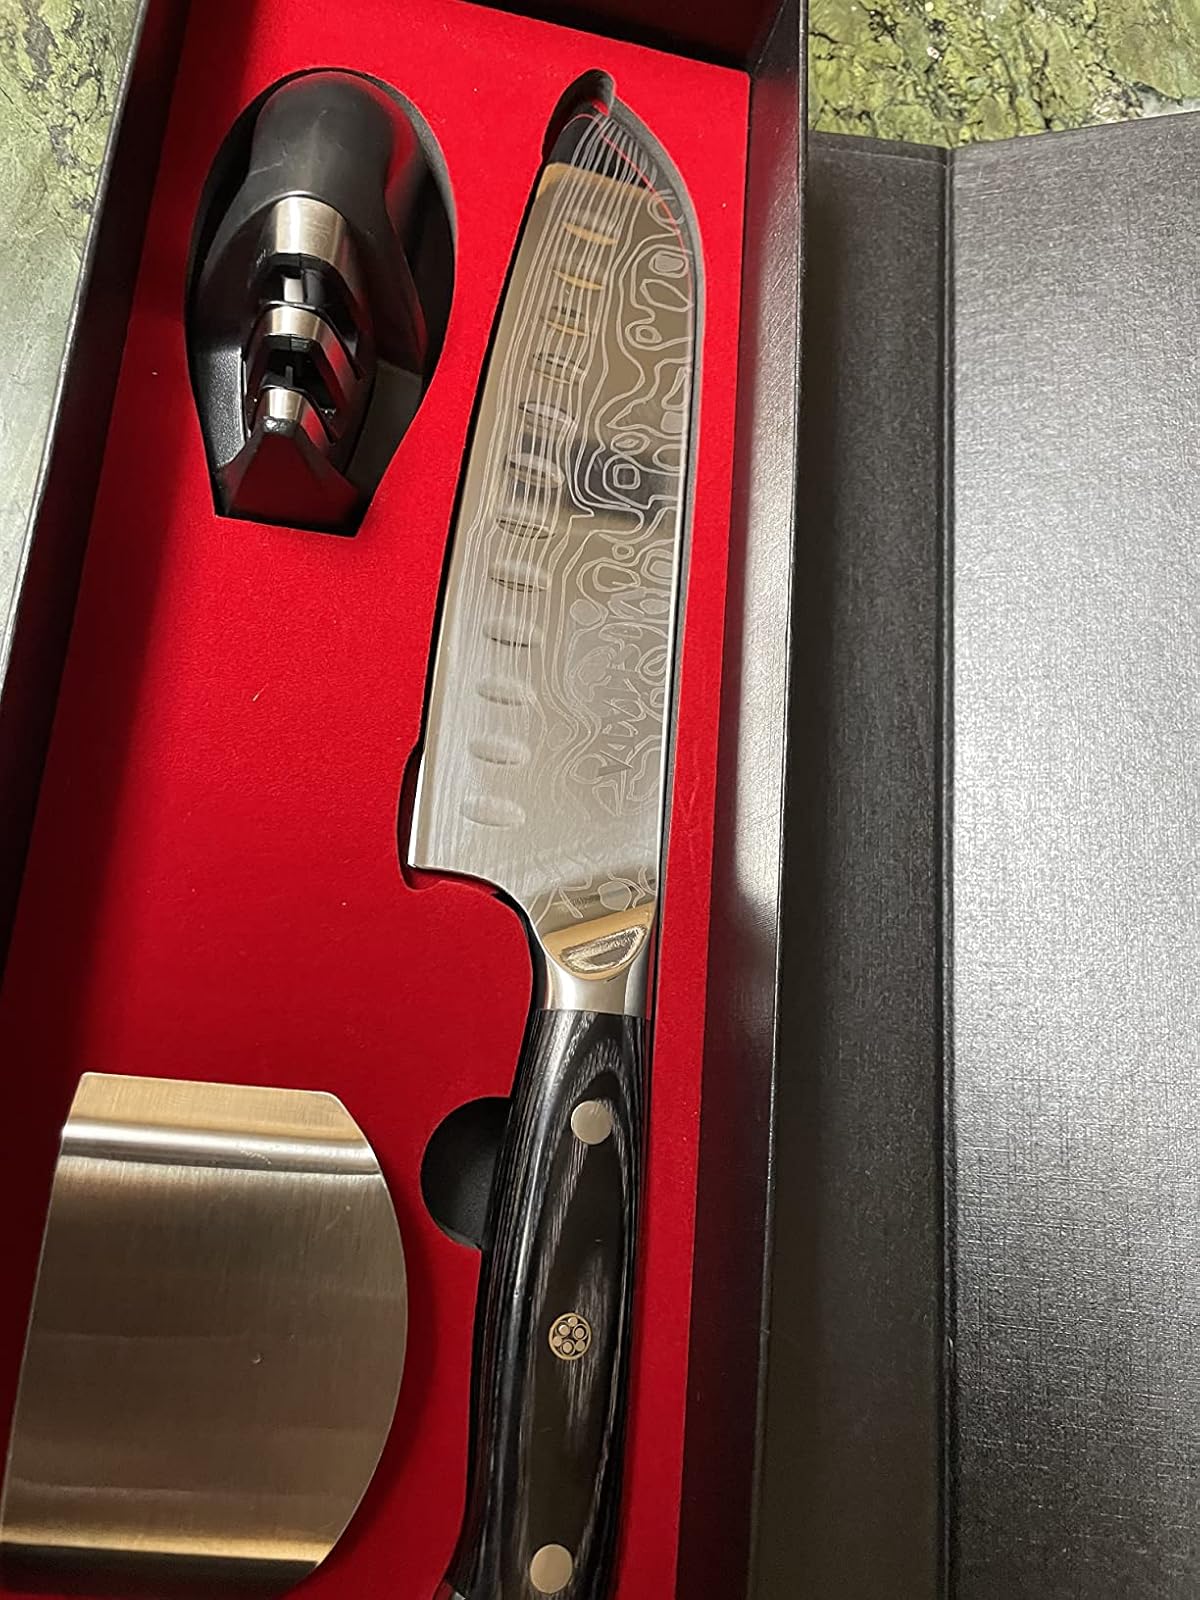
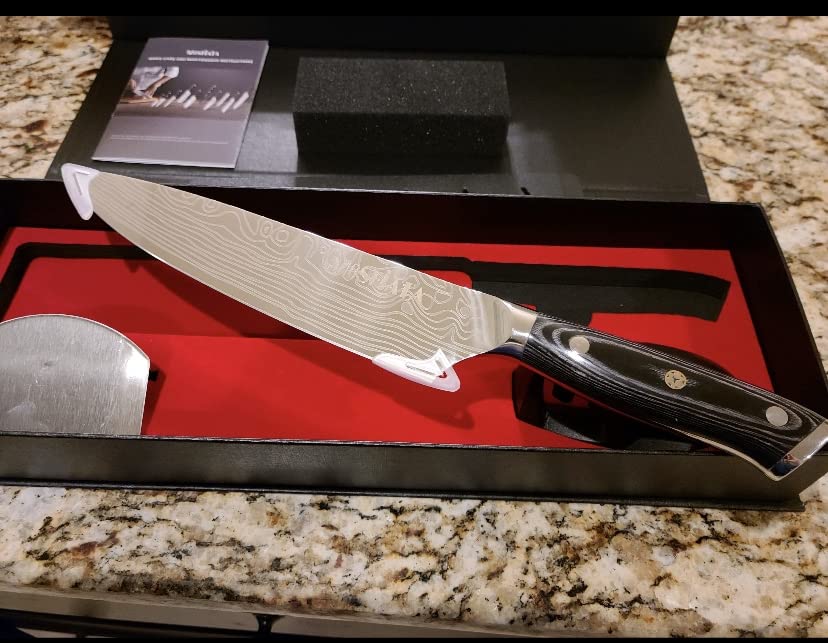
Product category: items_knife
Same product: no